Soviet destroyer Nezamozhnik

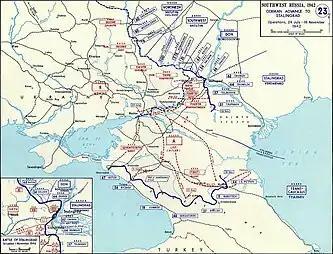
Battle of the Caucasus between July and November 1942

During the following months, "Nezamozhnik" served as a convoy escort, being additionally pressed into service to transport troops between bases during the Battle of the Caucasus. This began on 13 August with the transport of elements of the 32nd Guards Rifle Division from Novorossiysk to Tuapse along with "Krasnyi Krym" and three patrol boats. She accompanied "Krasny Kavkaz" on her sea trials on 17 August following the completion of her repairs, transported 500 Naval Infantry from Poti to Tuapse on 25 August, escorted the transport "Kalinin", carrying troops from the 408th Rifle Division, from Poti to Tuapse on 16 September, and towed "Zheleznyakov" from the mouth of the Khobi River to Batumi for repairs two days later. The destroyer escorted the "Kalinin" between 19 and 20 September as the latter brought elements of the 328th Rifle Division from Poti to Tuapse, and on 30 September transported elements of the 408th Rifle Division from Gelendzhik to Tuapse. With "Voroshilov", "Boyky", and the destroyer , she conducted target practice off the mouth of the Kodori River on 8 October.